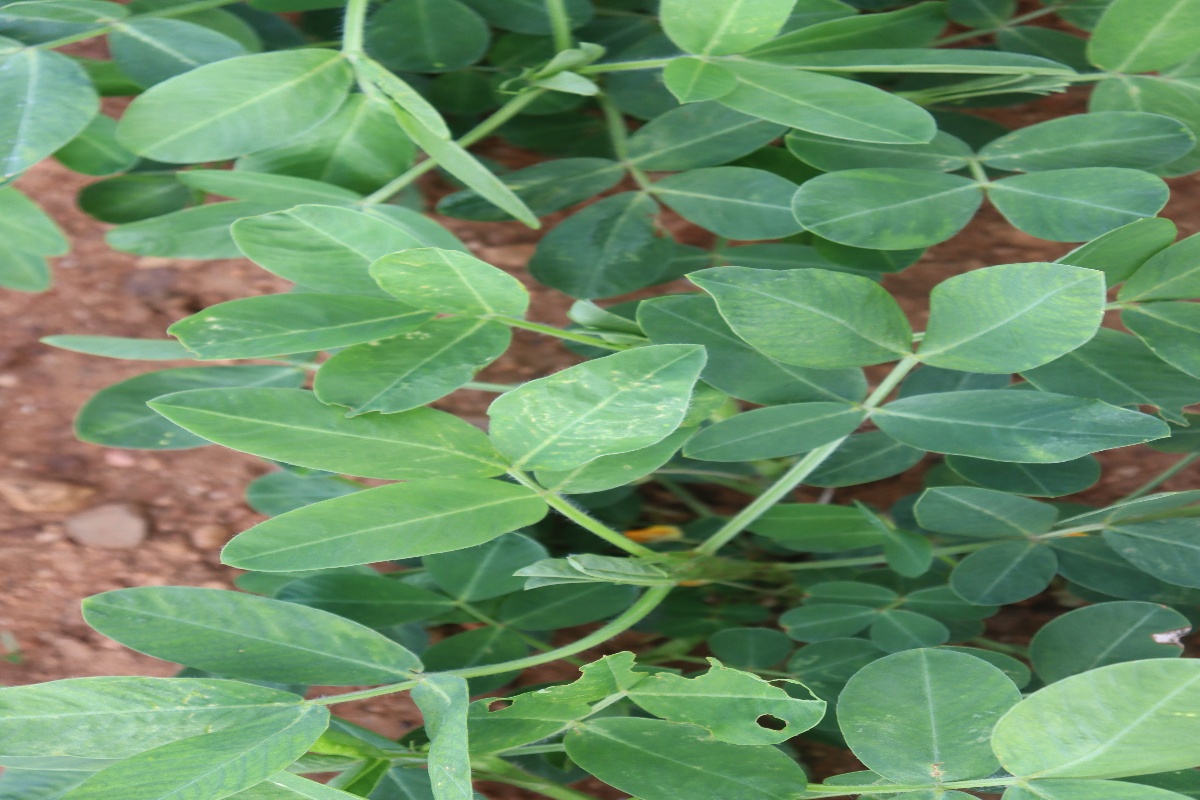
Label: healthy leaf